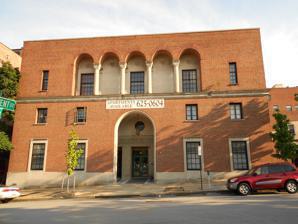
Building: Young Men's and Young Women's Hebrew Association Building
Country: United States of America
Year built: 1930
Historic building in Maryland, USA United States historic place Young Men's and Young Women's Hebrew Association Building U.S. National Register of Historic Places Show map of Baltimore Show map of Maryland Show map of the United States Location 305--311 W. Monument St., Baltimore, Maryland Coordinates 39°17′50″N 76°37′15″W / 39.29722°N 76.62083°W / 39.29722; -76.62083 Area less than one acre Built 1930 ( 1930 ) Architect Joseph Evans Sperry NRHP reference No. 85002836 Added to NRHP November 14, 1985 Young Men's and Young Women's Hebrew Association Building , also known as the Jewish Community Center , is a historic building located in central Baltimore , Maryland , United States . It is a three-story, flat-roofed, rectangular-shaped Flemish bond brick structure completed in 1930.  The exterior features Moorish and Jewish motifs, such as the Star of David .  It was designed by Baltimore architect Joseph Evans Sperry . It is now an apartment building. The establishment of the joining YM/YWHA building was a notable example of an attempt to bridge the divide between uptown Baltimore's prosperous German Jews and East Baltimore's impoverished Eastern European and Russian Jews . The association building was constructed midway between uptown and East Baltimore to symbolize this coming together of the two halves of Baltimore's Jewish community. The Young Men's and Young Women's Hebrew Association Building was listed on the National Register of Historic Places in 1985. It is included in the Baltimore National Heritage Area . References